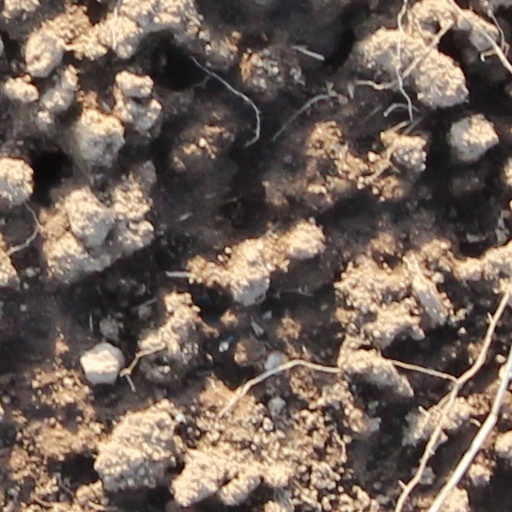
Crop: wheat